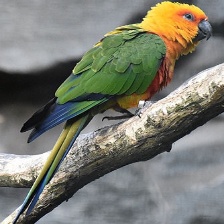
Species: JANDAYA PARAKEET
Scientific name: ARATINGA JANDAYA